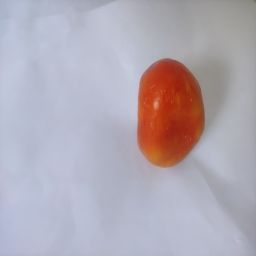
Crop: Tomato
Quality: Old